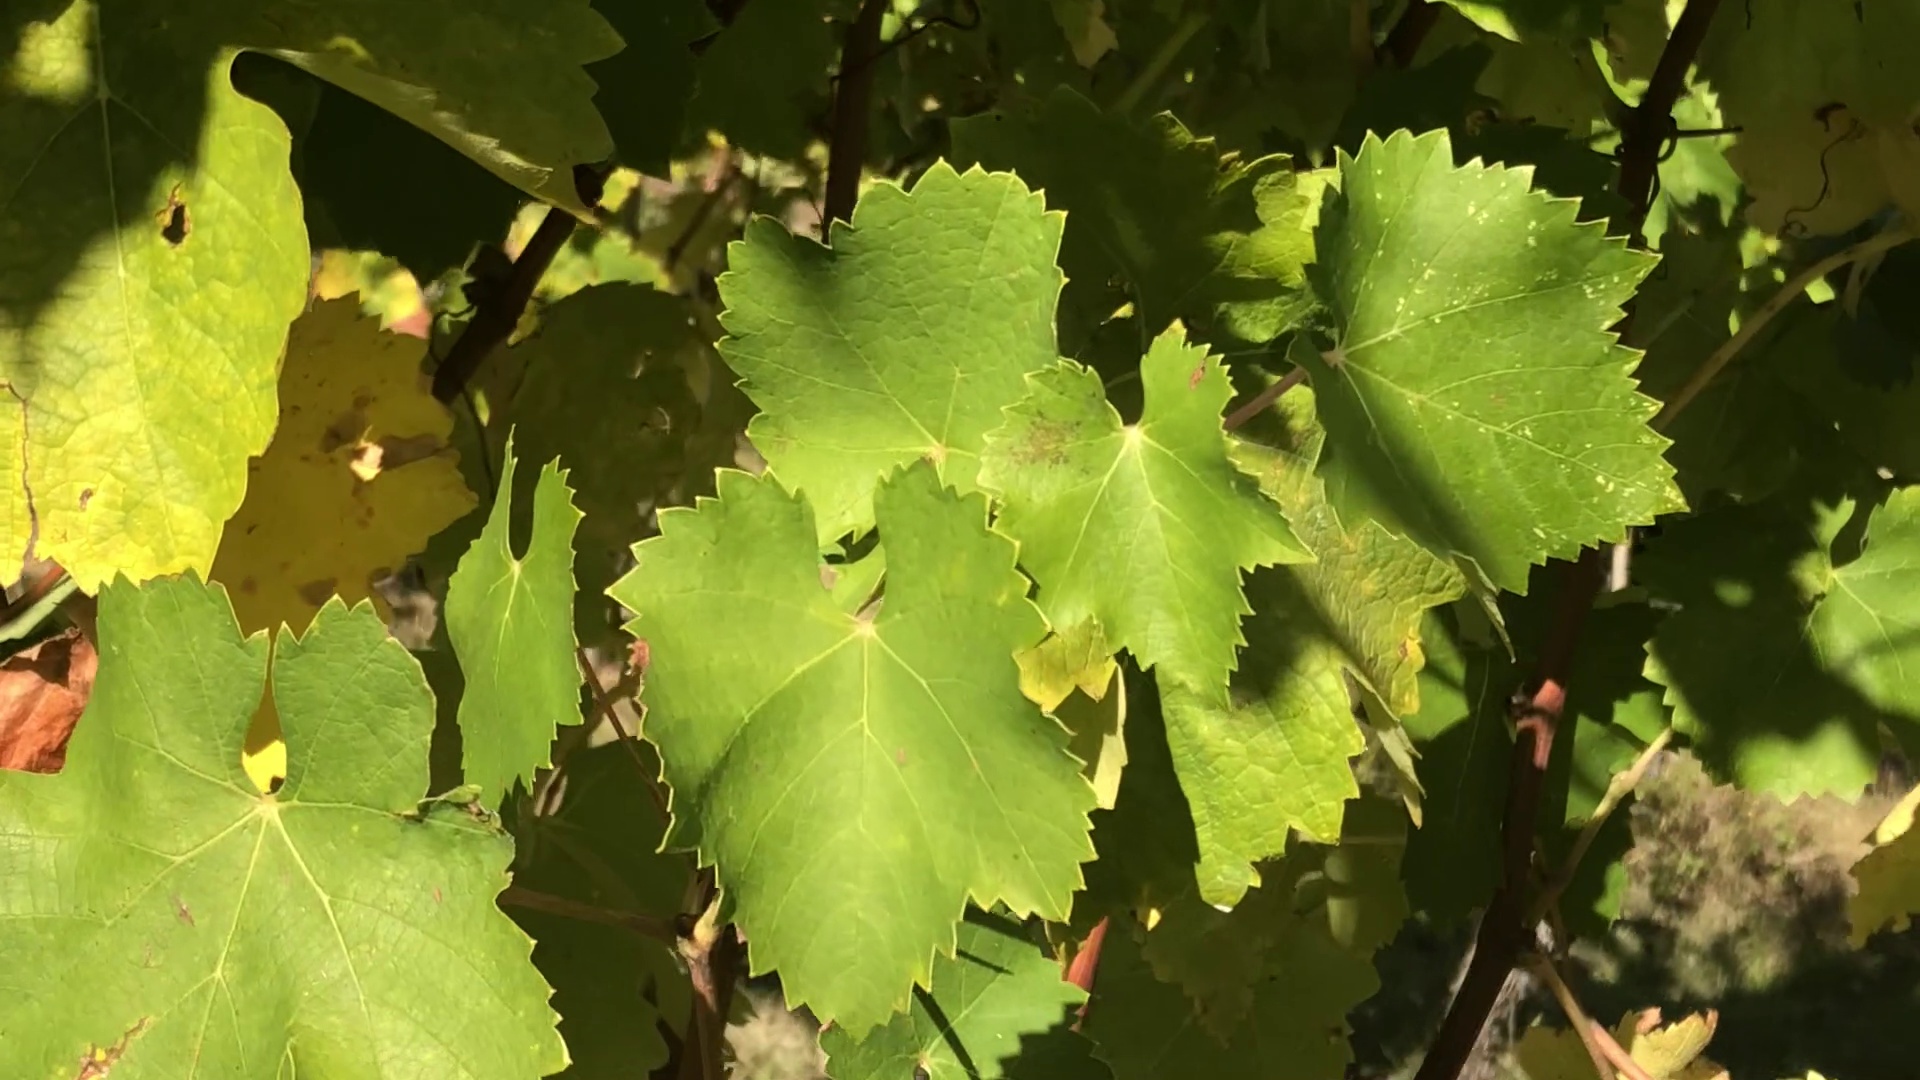
Label: healthy